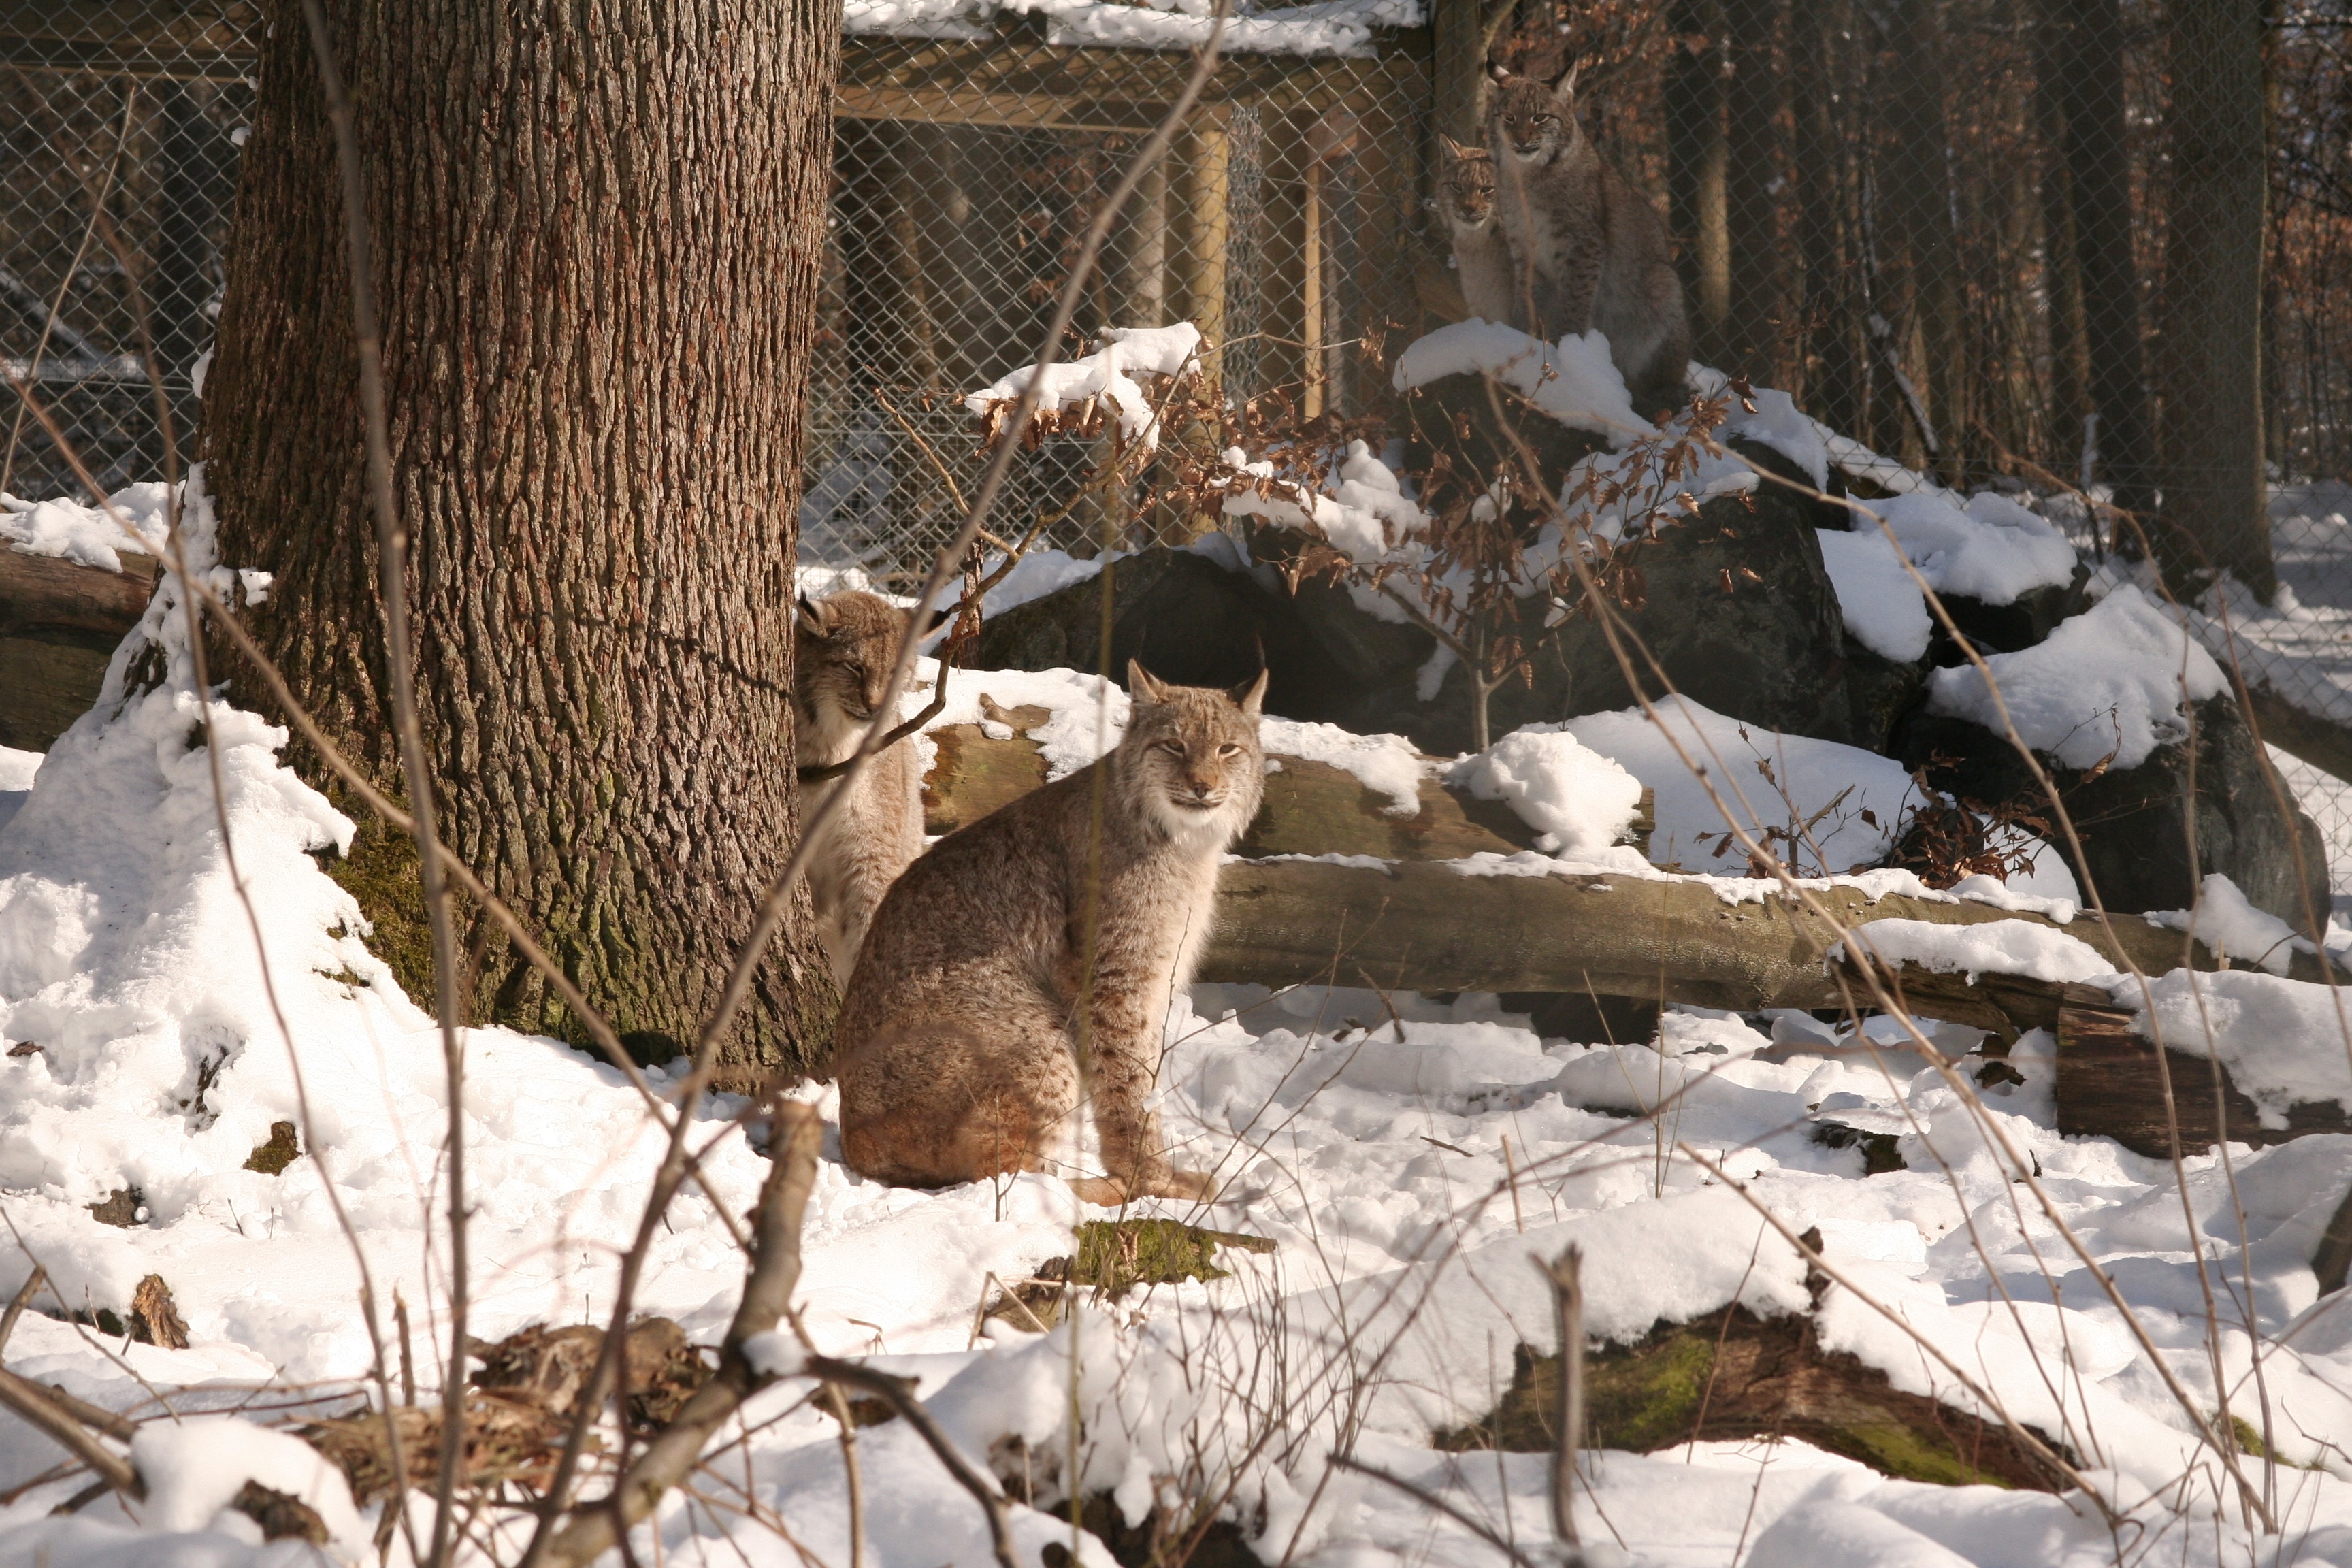
branch, snow, winter, wildlife, zoo, cat, mammal, fauna, animals, mammals, lynx, attention, wildcat, felidae, eurasischer lynx, lynx lynx, halbw chsig